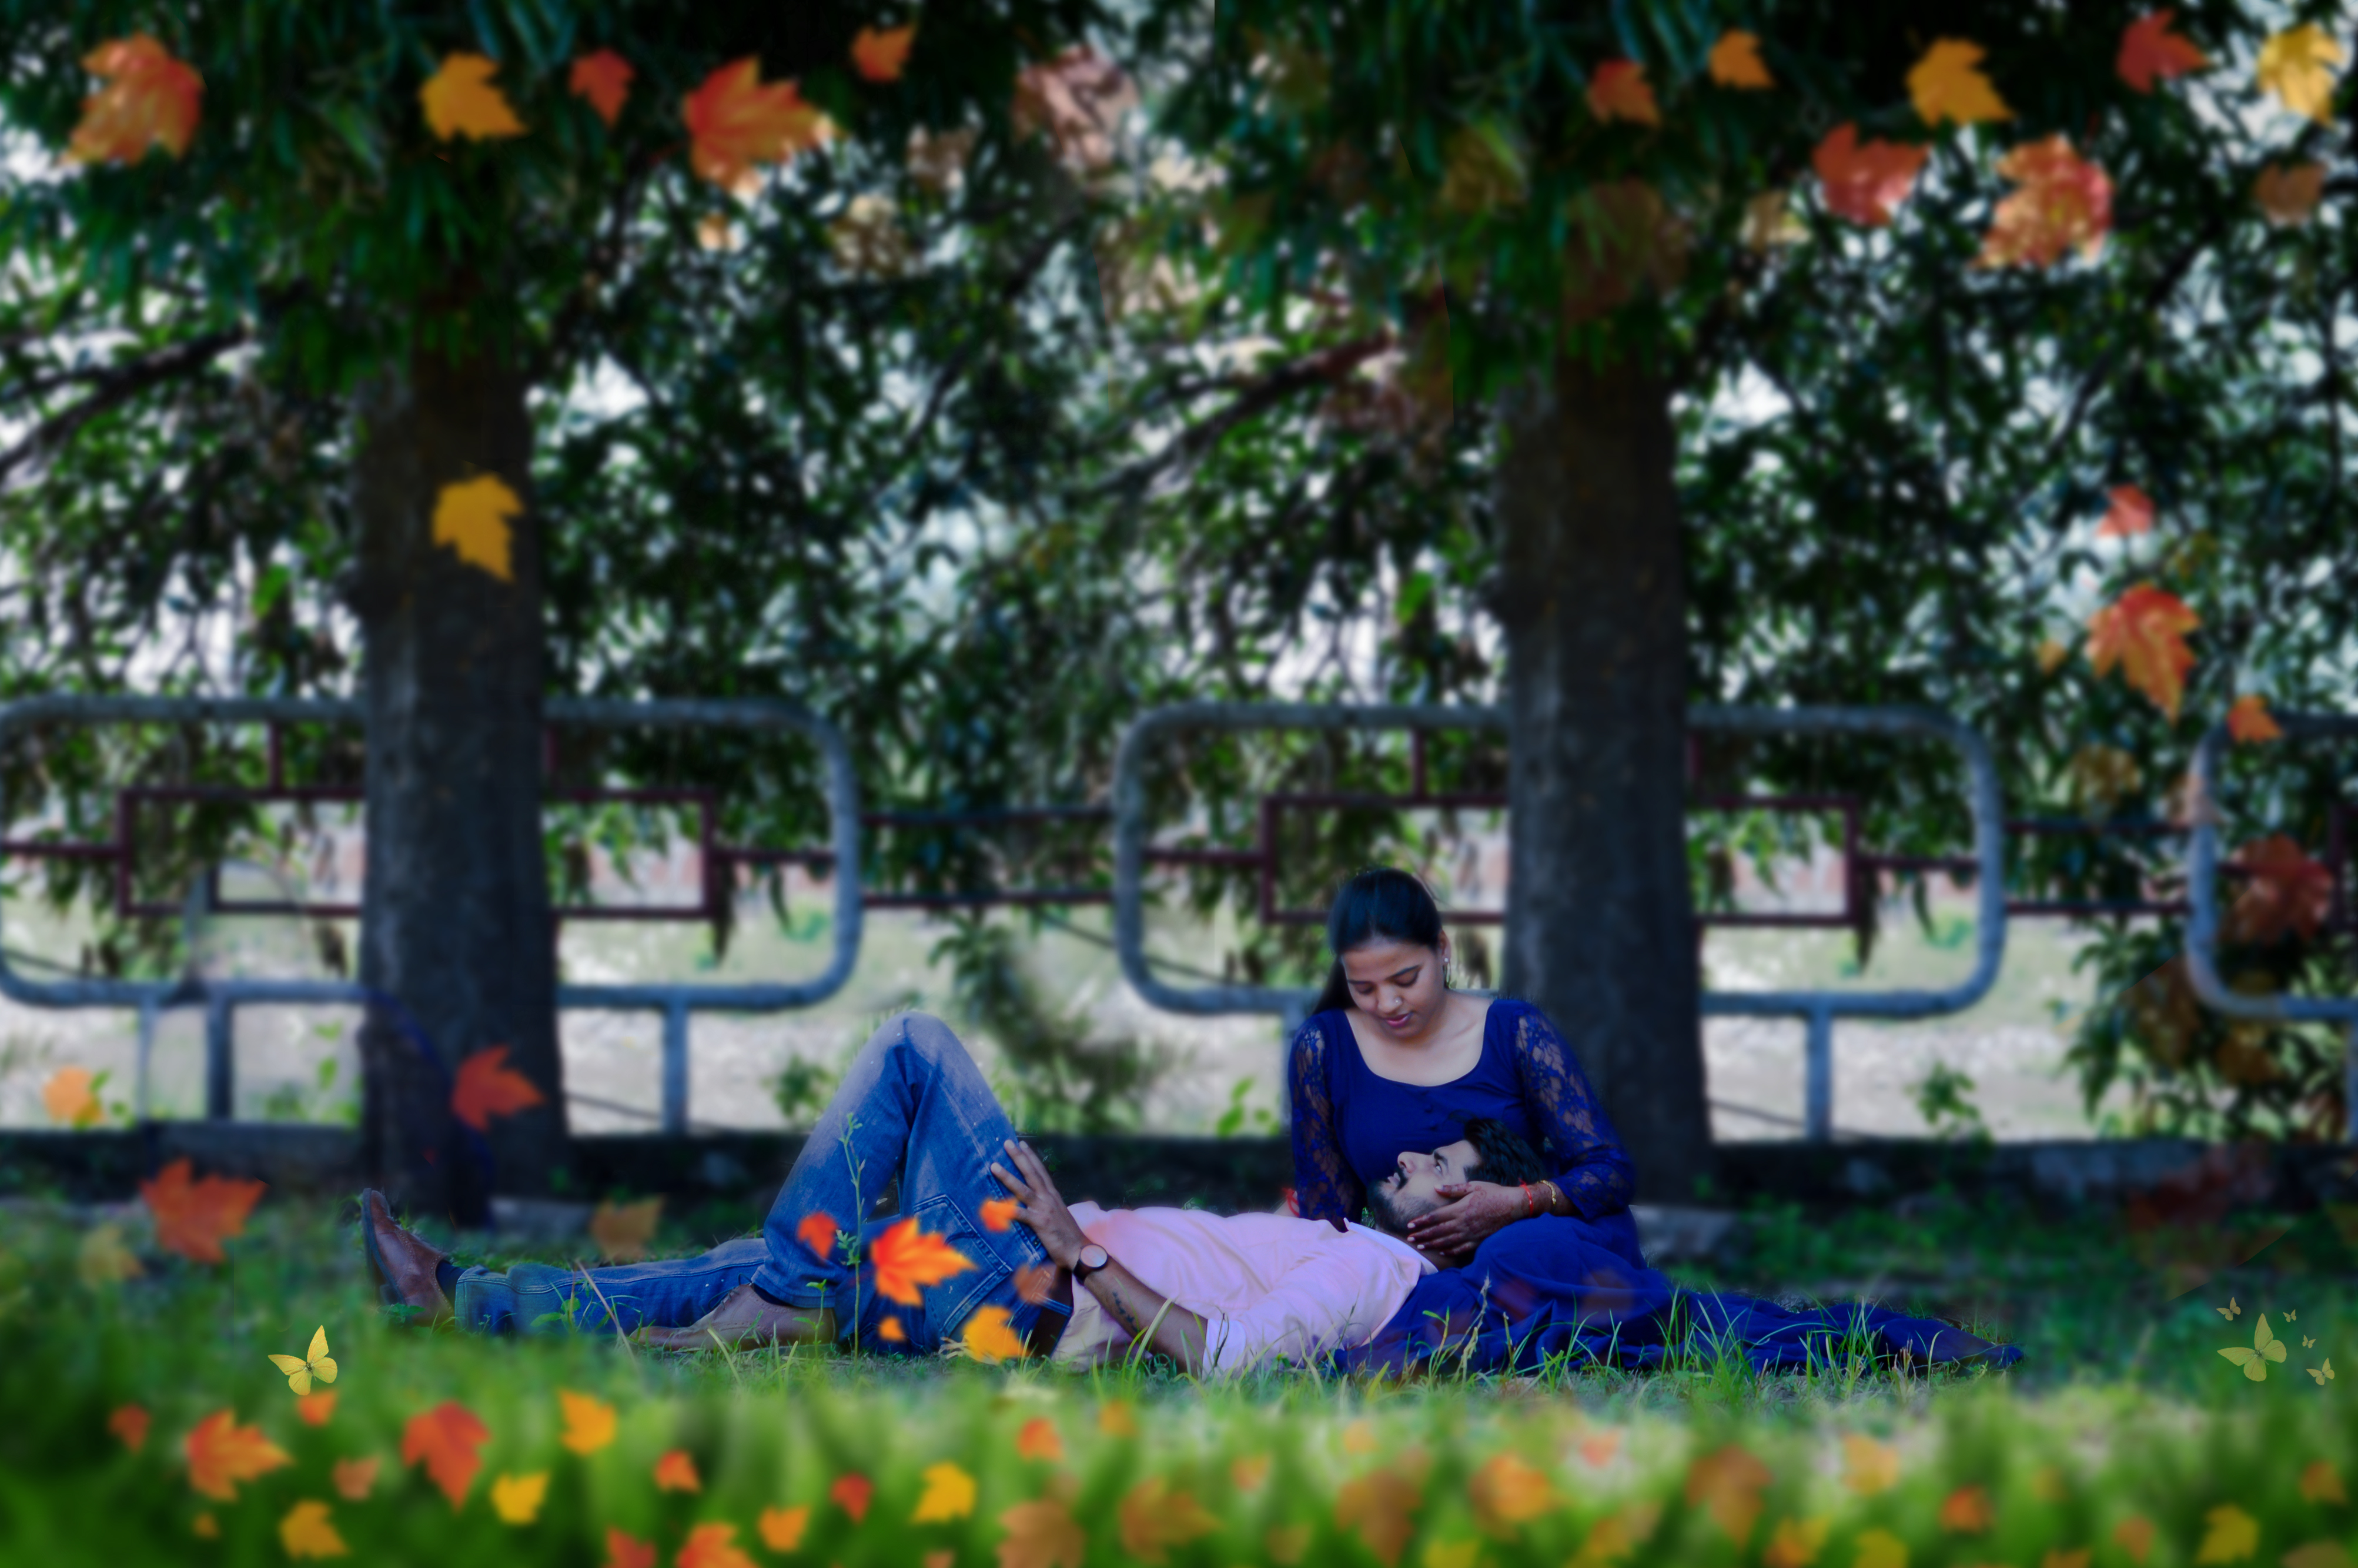
wedding, blue, grass, spring, tree, leisure, botany, sitting, plant, park, flower, fun, recreation, wildflower, photography, meadow, garden, lawn, happy